Edge Hill University

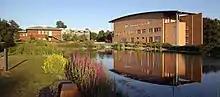
Learning Innovation Centre

Most of the university's subjects and departments are based in specialist buildings developed since the 1990s: Faculty of Education, Faculty of Health and Social Care, Business School, BioSciences, GeoSciences, Creative Edge (Media and Social Sciences), Performing Arts, the Wilson Centre (Sport and Physical Activity) and Psychology. The Tech Hub was opened in 2016 by entrepreneur Sir Robin Saxby.